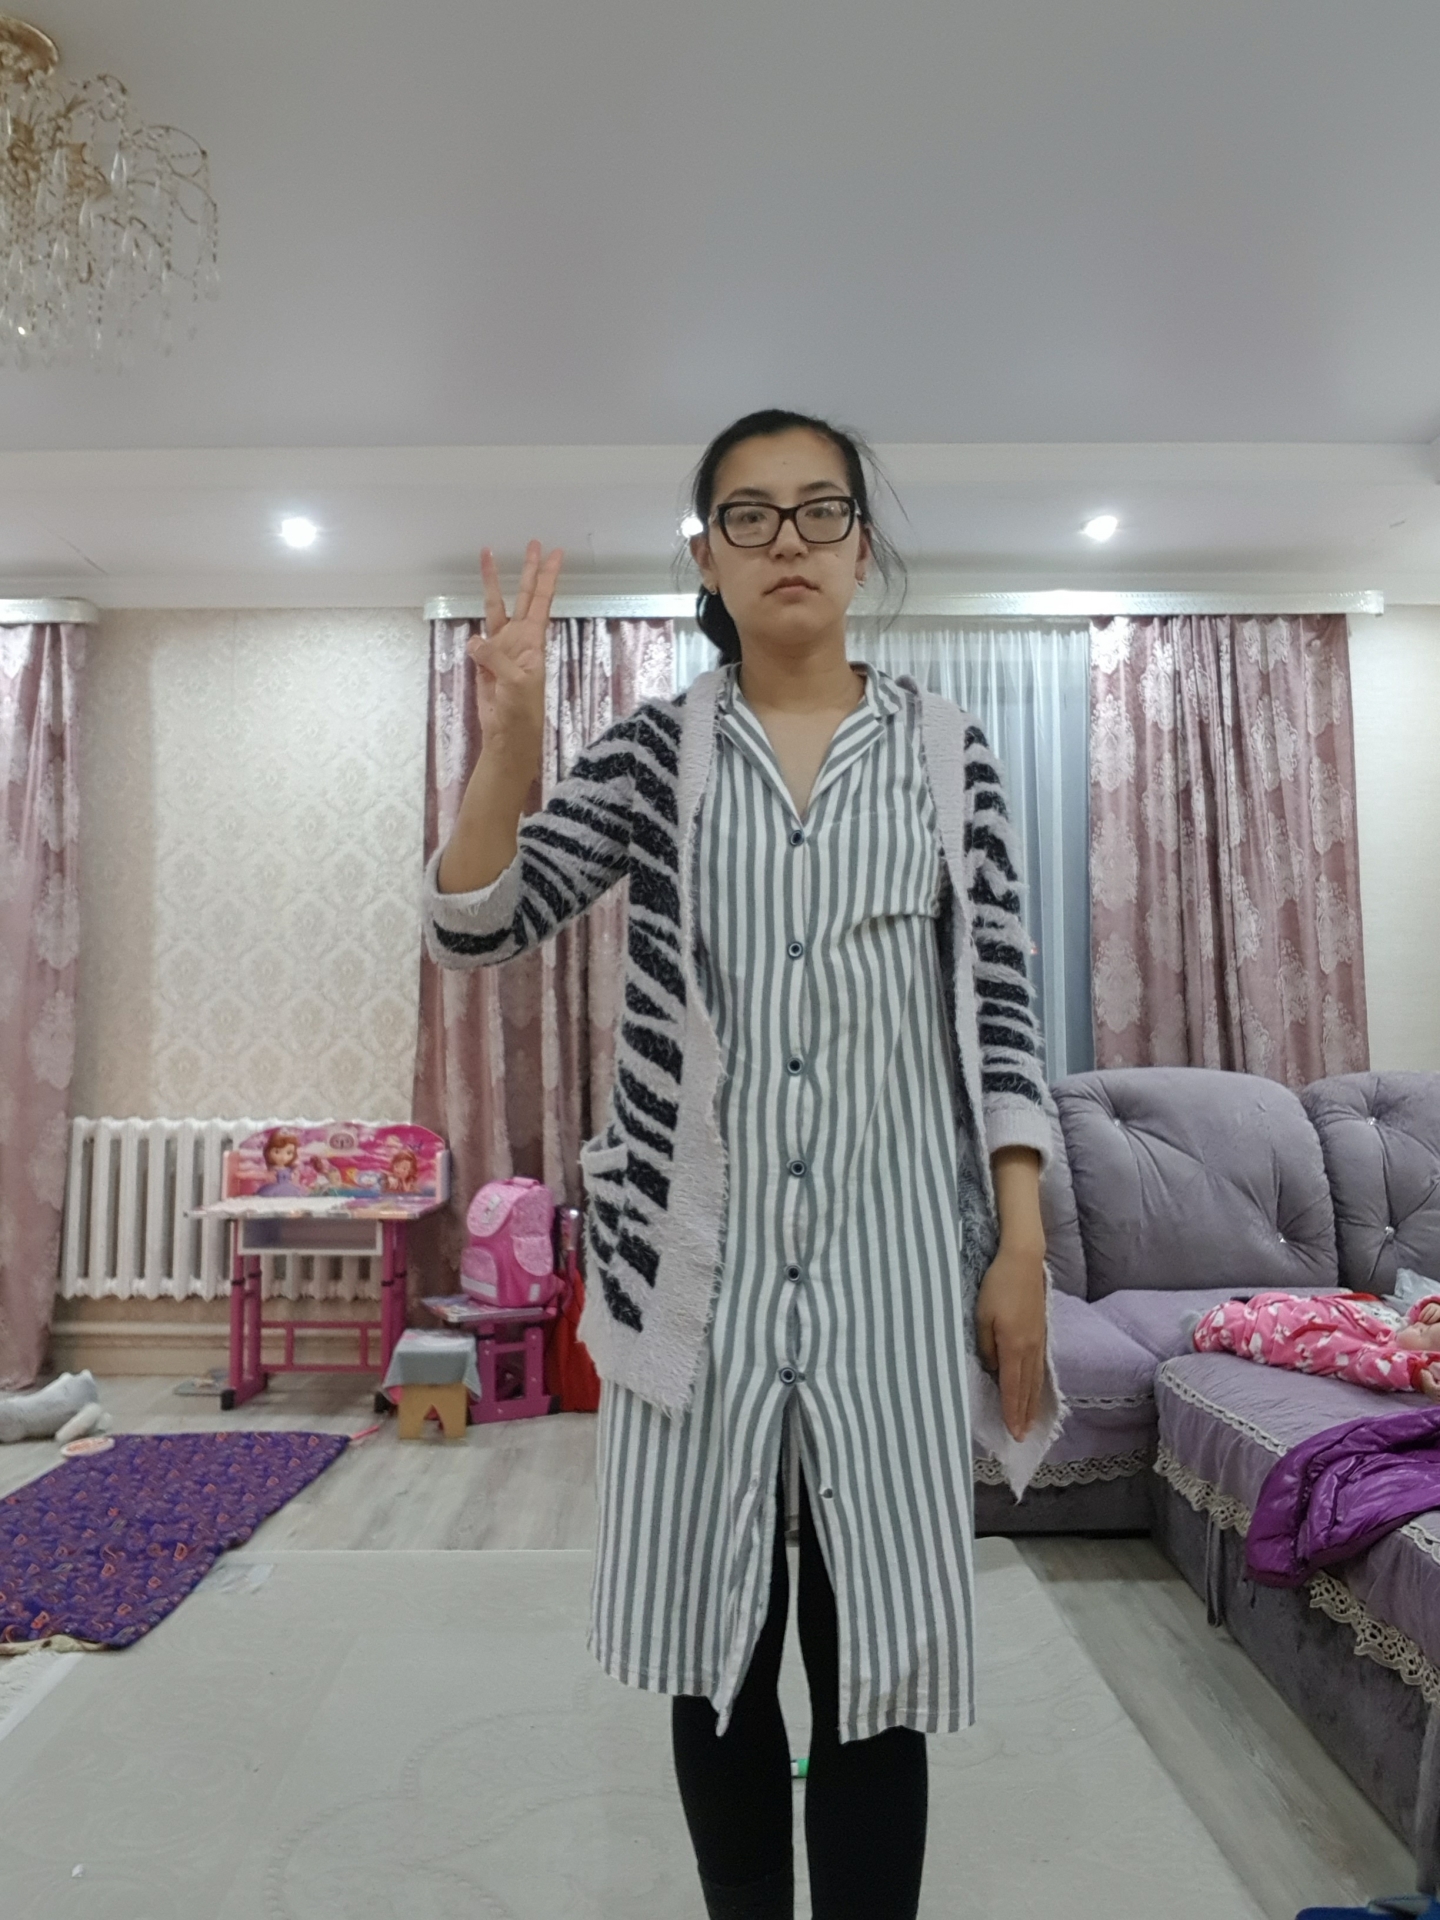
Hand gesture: three